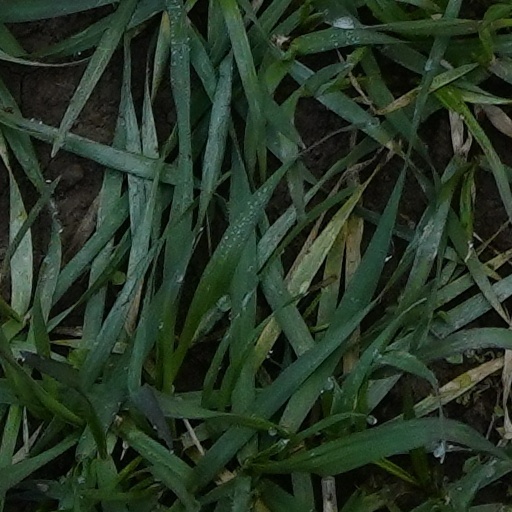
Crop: wheat